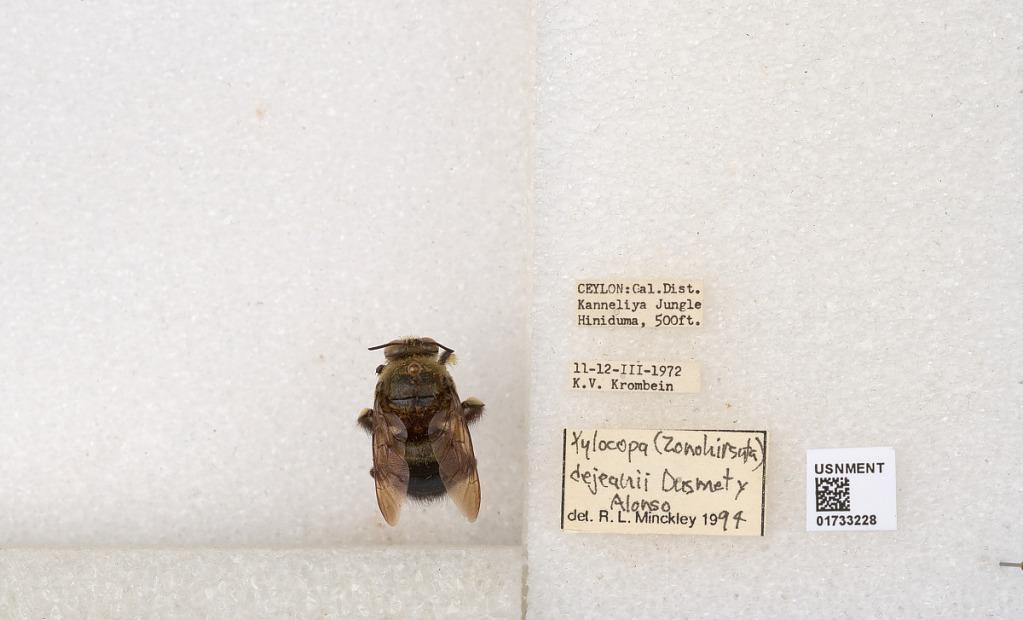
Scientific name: Xylocopa (Zonohirsuta) dejeanii dejeanii (Lepeletier)
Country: Sri Lanka
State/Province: Southern
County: Galle
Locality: Kanneliya Jungle Hiniduma
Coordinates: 6.18288, 80.4165